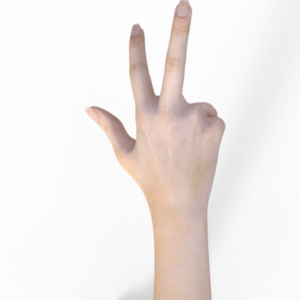
Label: scissors